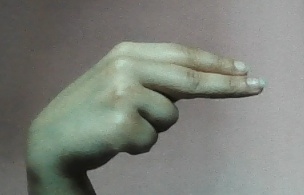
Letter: ain